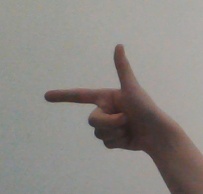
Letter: yaa